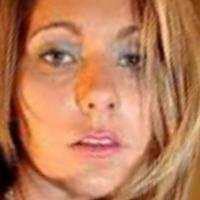
Age group: age 31-40